0

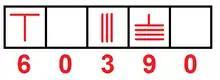
This is a depiction of zero expressed in Chinese counting rods, based on the example provided by "A History of Mathematics". An empty space is used to represent zero.

By AD150, Ptolemy, influenced by Hipparchus and the Babylonians, was using a symbol for zero in his work on mathematical astronomy called the "Syntaxis Mathematica", also known as the "Almagest". This Hellenistic zero was perhaps the earliest documented use of a numeral representing zero in the Old World. Ptolemy used it many times in his "Almagest" (VI.8) for the magnitude of solar and lunar eclipses. It represented the value of both digits and minutes of immersion at first and last contact. Digits varied continuously from 0 to 12 to 0 as the Moon passed over the Sun (a triangular pulse), where twelve digits was the angular diameter of the Sun. Minutes of immersion was tabulated from 00 to 3120 to 00, where 00 used the symbol as a placeholder in two positions of his sexagesimal positional numeral system, while the combination meant a zero angle. Minutes of immersion was also a continuous function (a triangular pulse with convex sides), where d was the digit function and 3120 was the sum of the radii of the Sun's and Moon's discs. Ptolemy's symbol was a placeholder as well as a number used by two continuous mathematical functions, one within another, so it meant zero, not none. Over time, Ptolemy's zero tended to increase in size and lose the overline, sometimes depicted as a large elongated 0-like omicron "Ο" or as omicron with overline "ō" instead of a dot with overline.